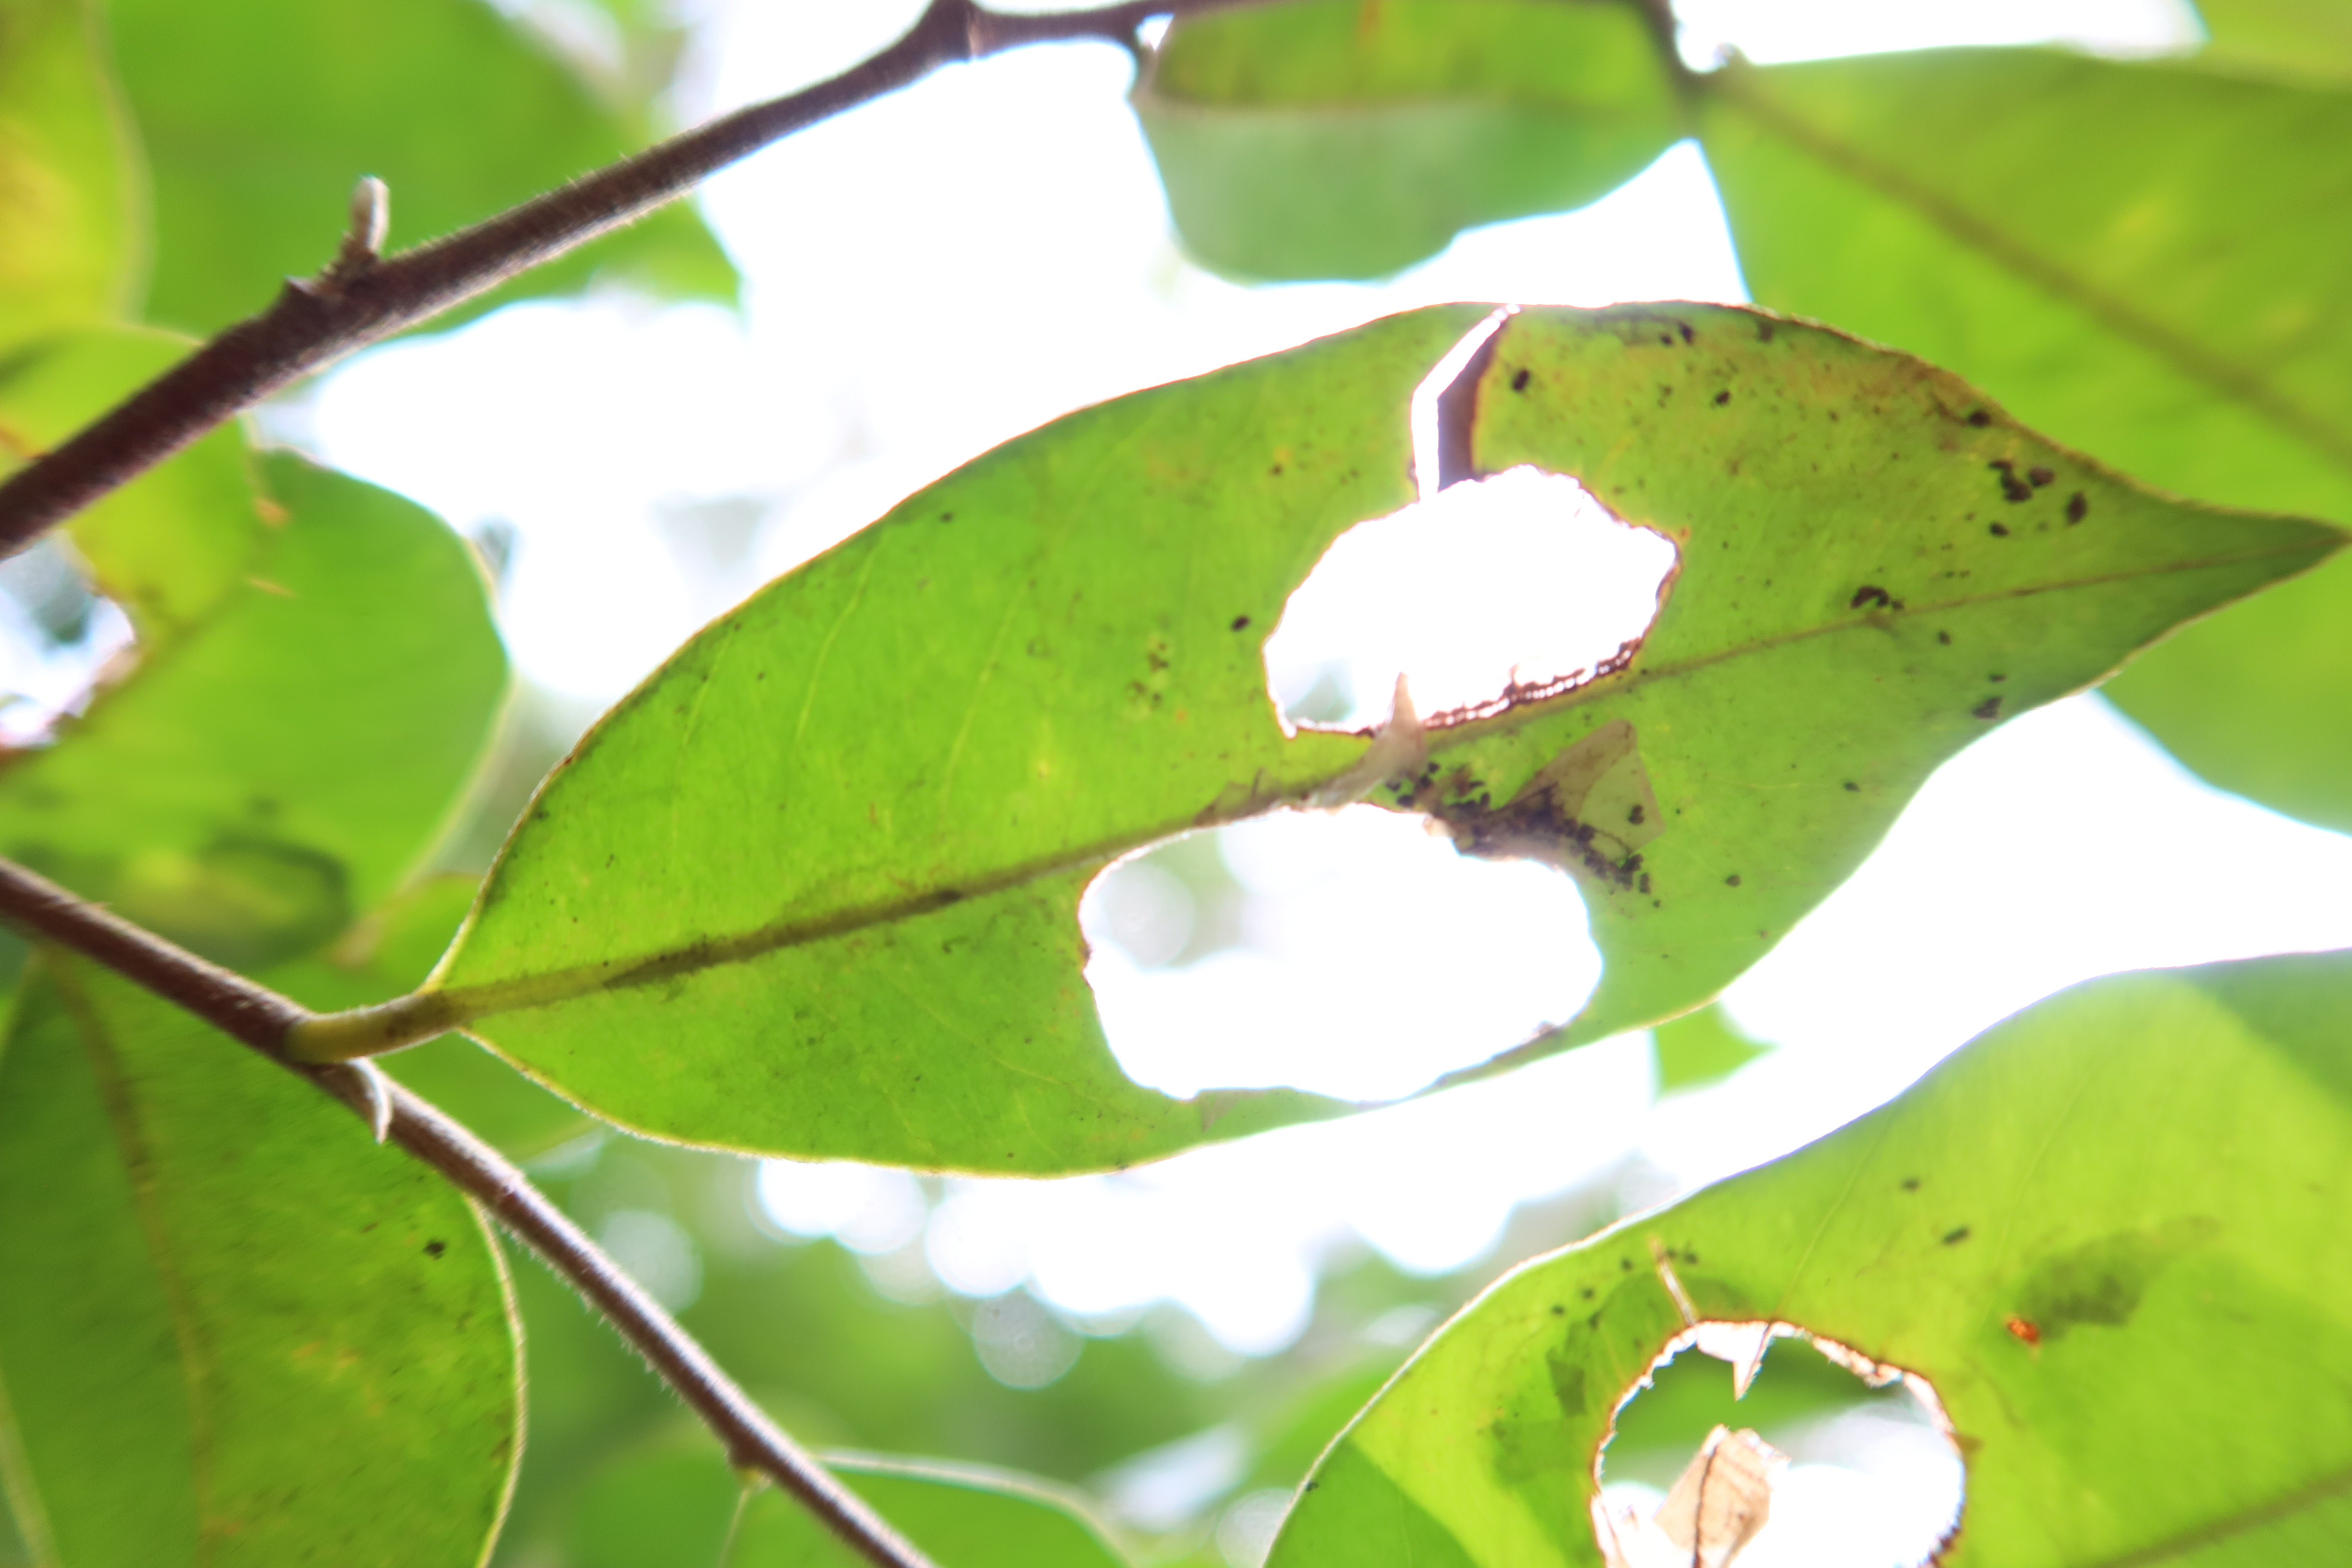
Label: Translucent lesion